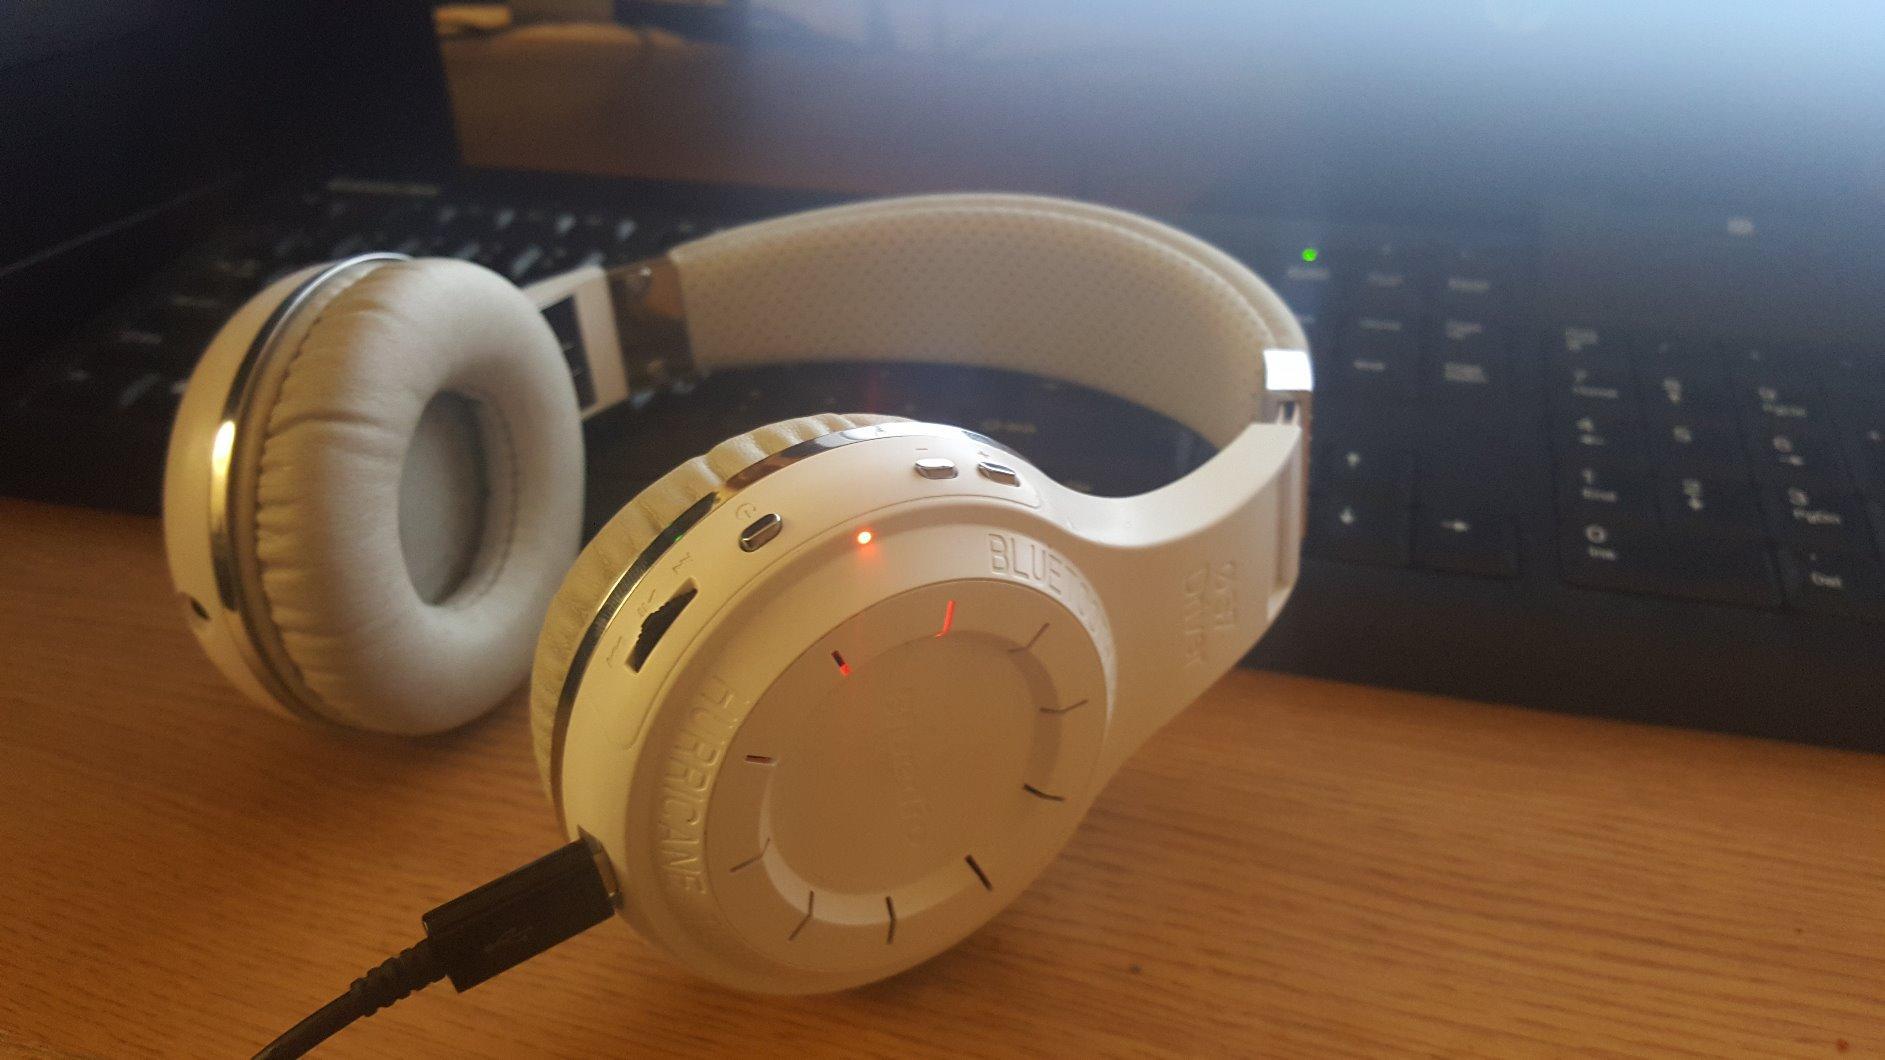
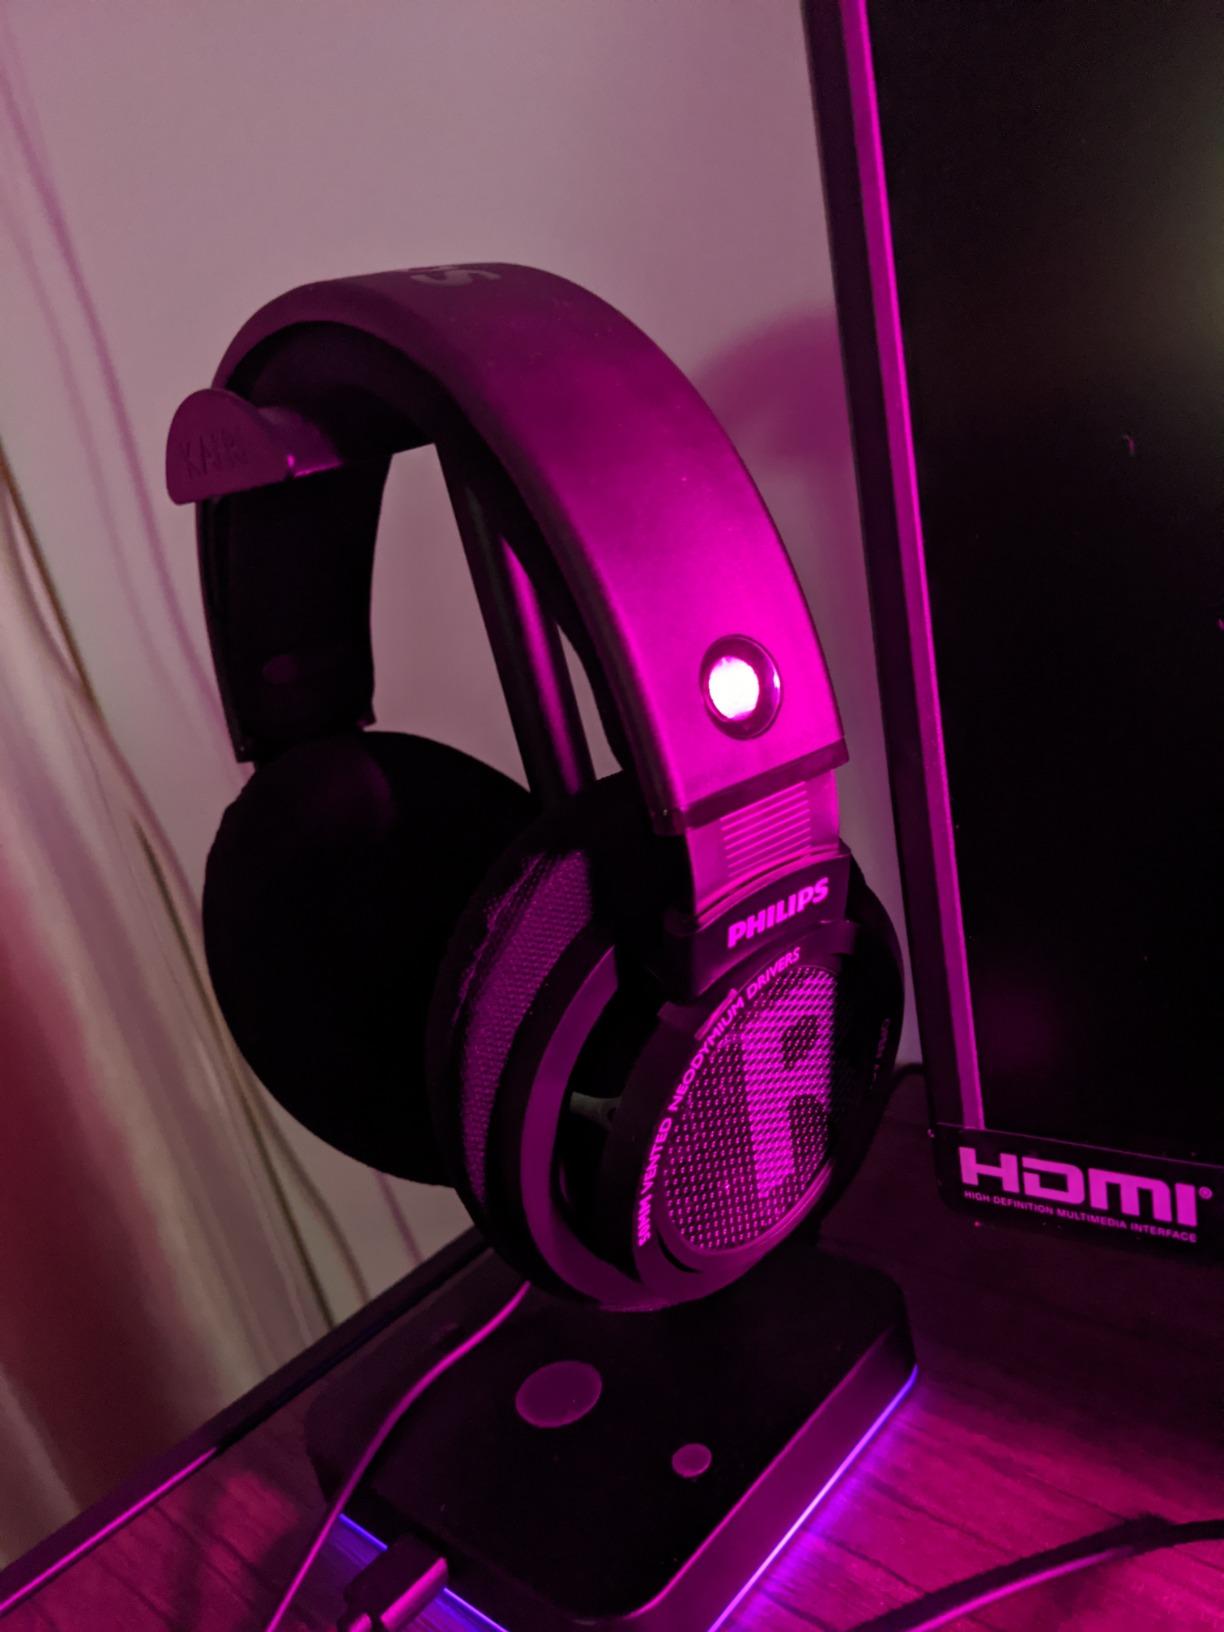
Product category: headphones
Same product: no